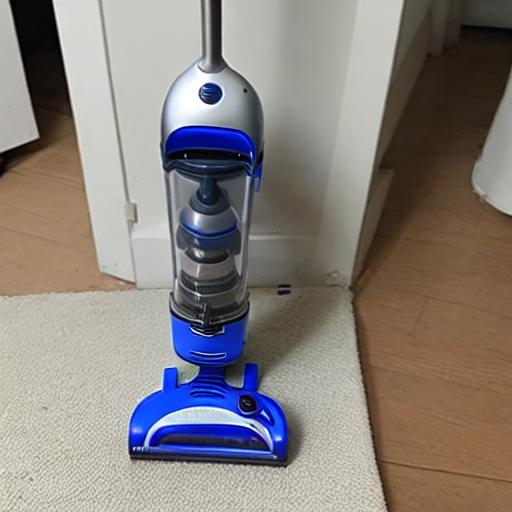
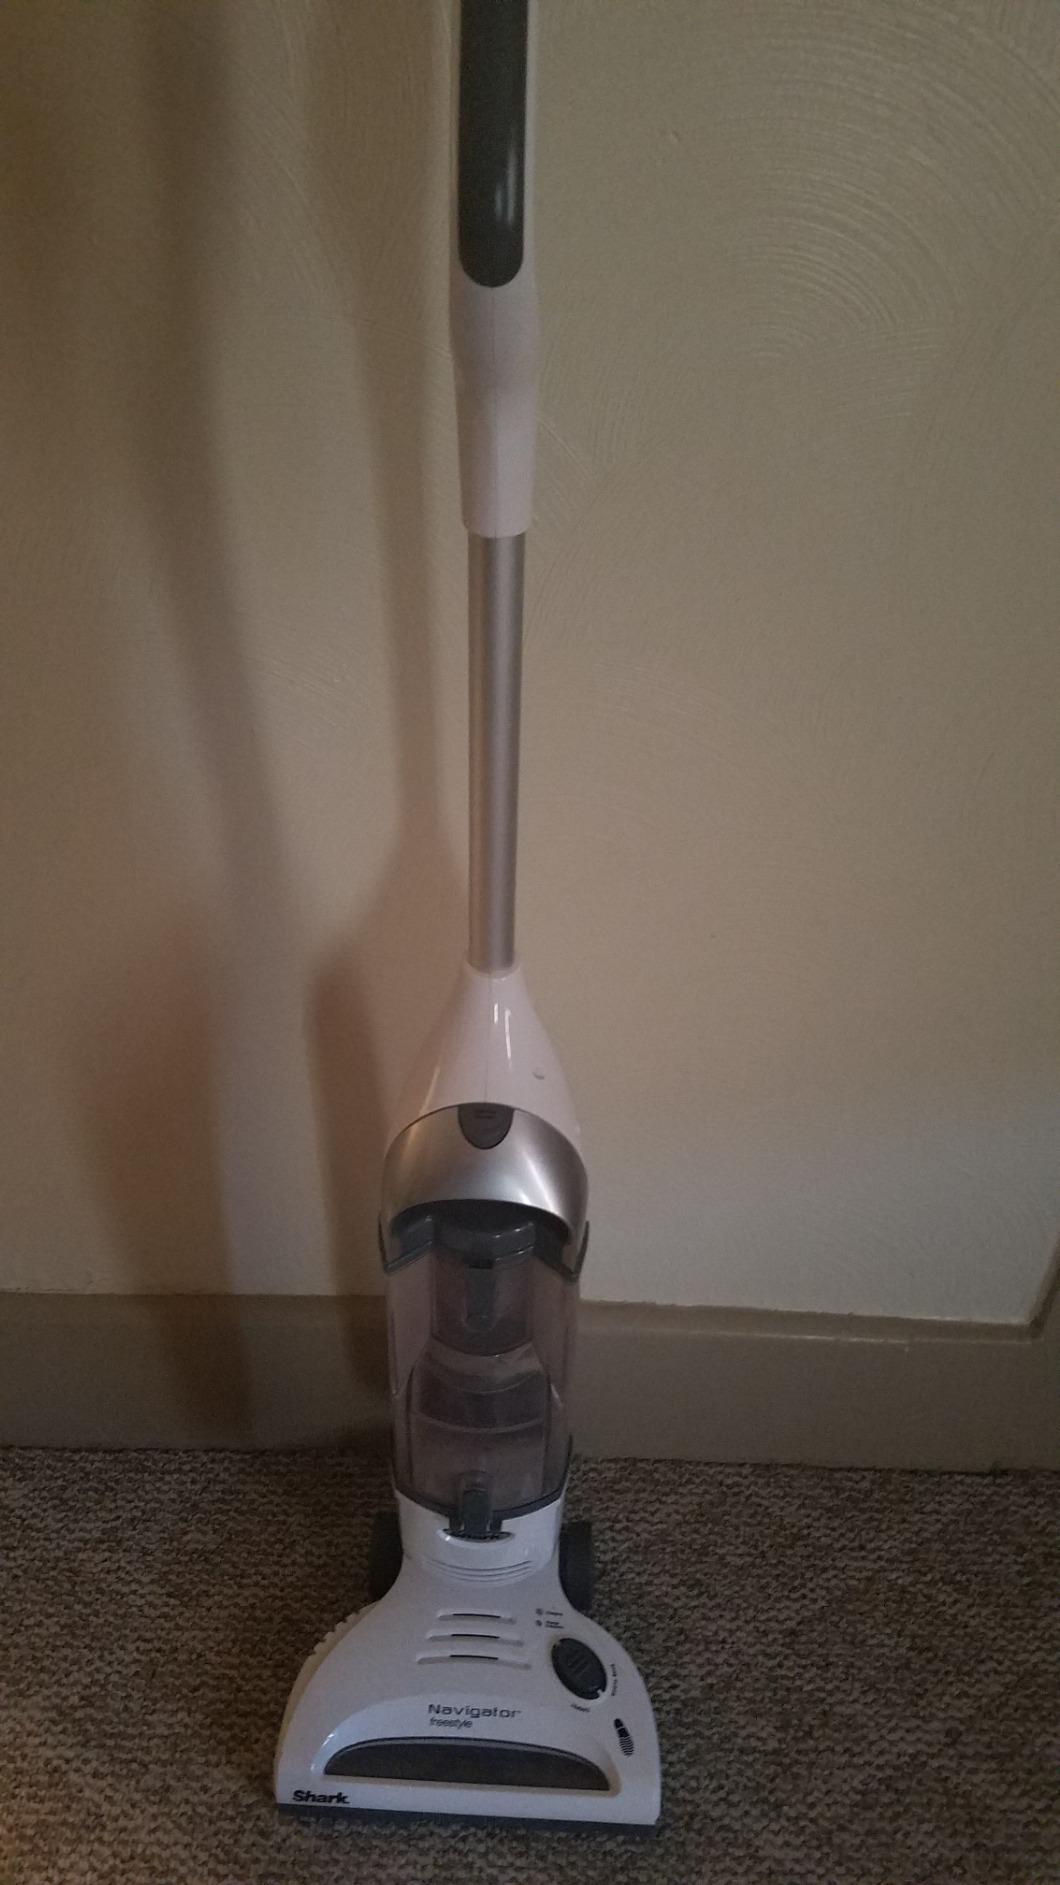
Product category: items_vacuum
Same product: no